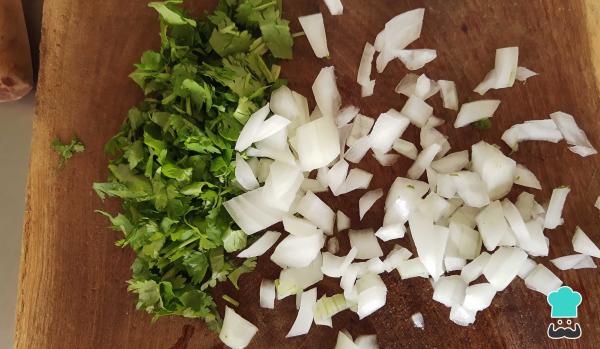
Mientras se cocina la carne, pica finamente una cebolla mediana y una rama de cilantro. Reserva ambos ingredientes para seguir con la receta de tacos de barbacoa.